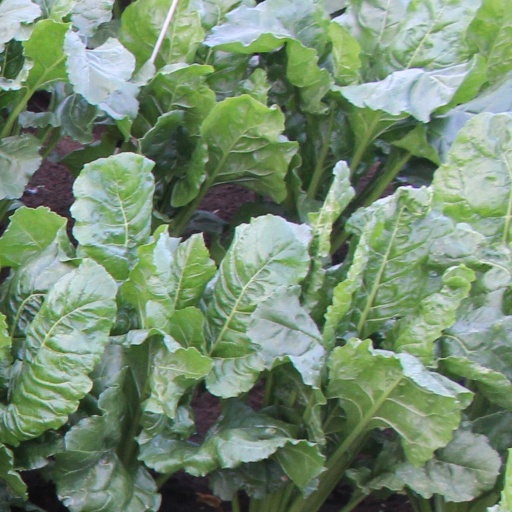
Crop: sugar beet